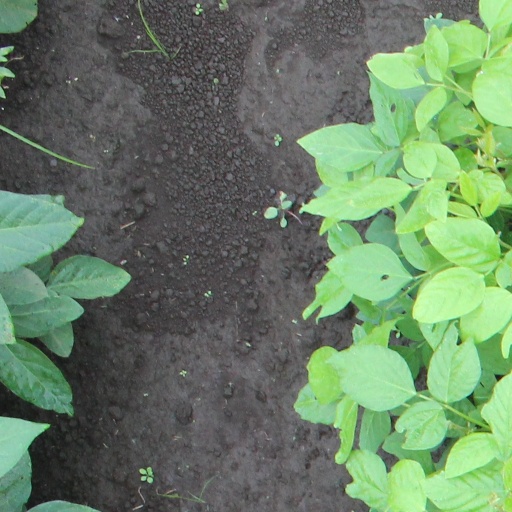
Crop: soybean